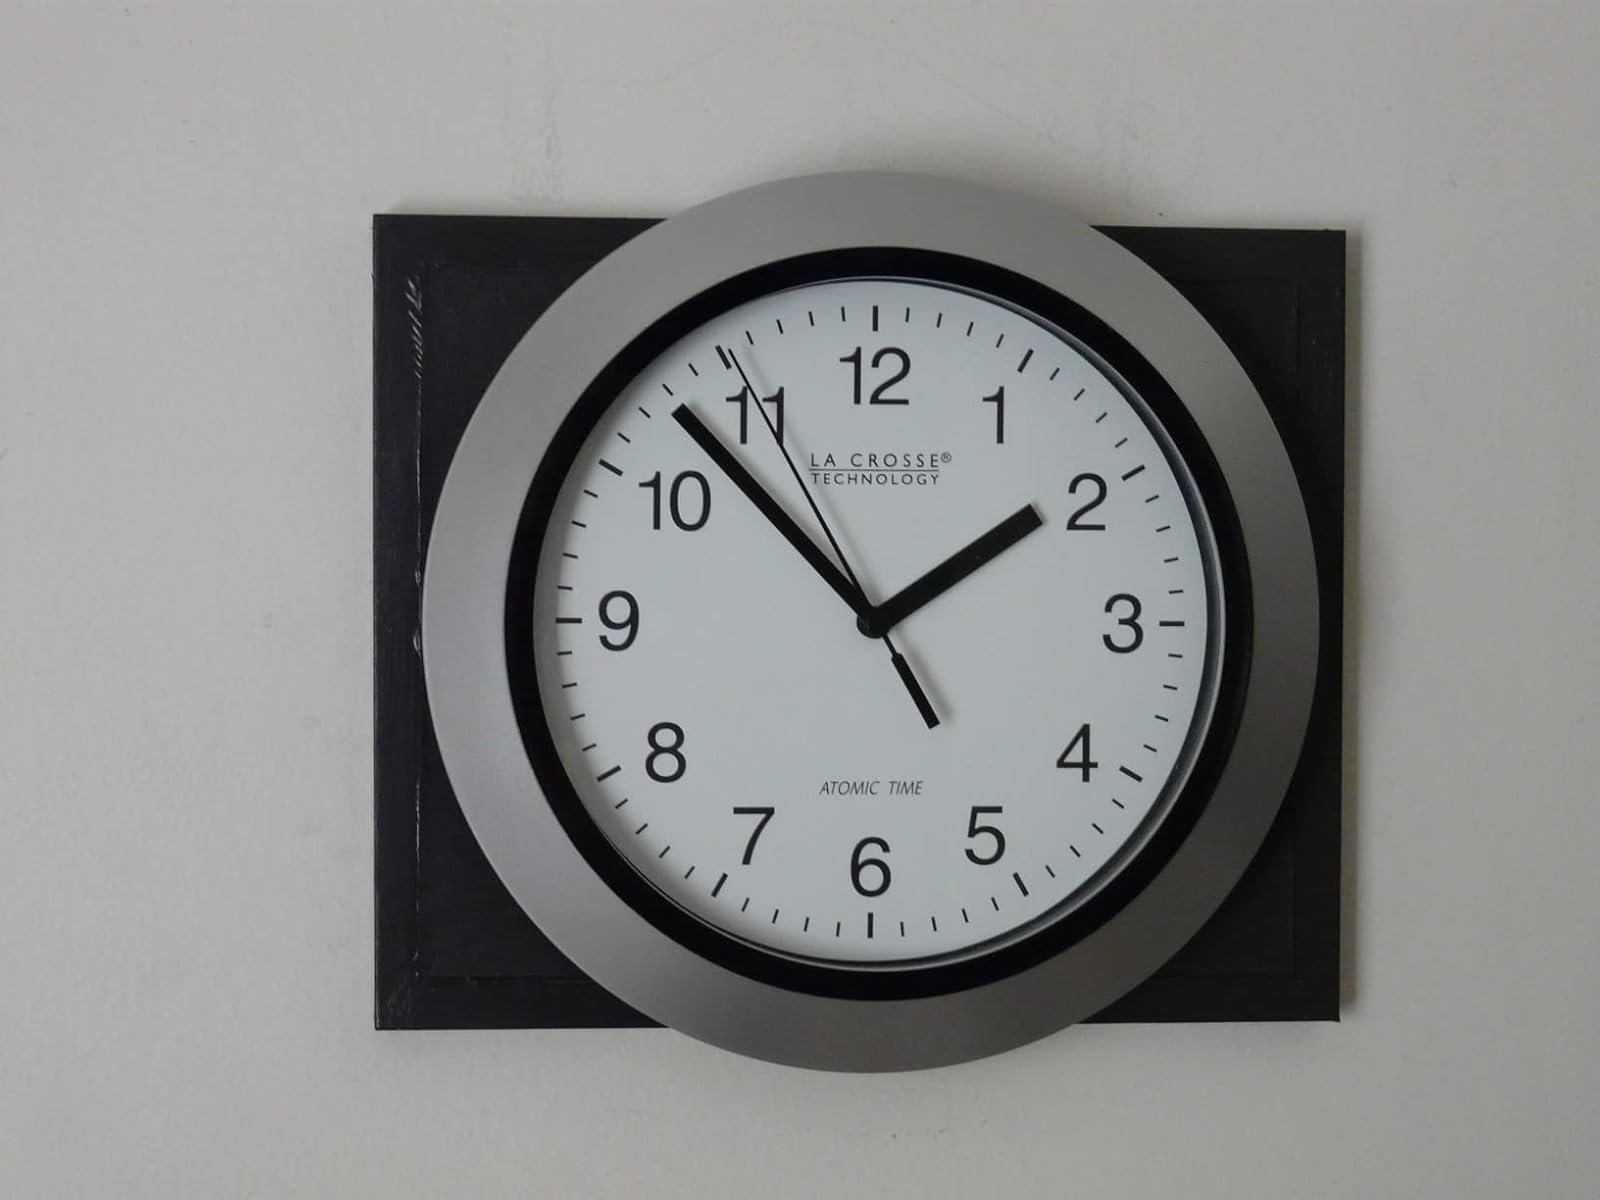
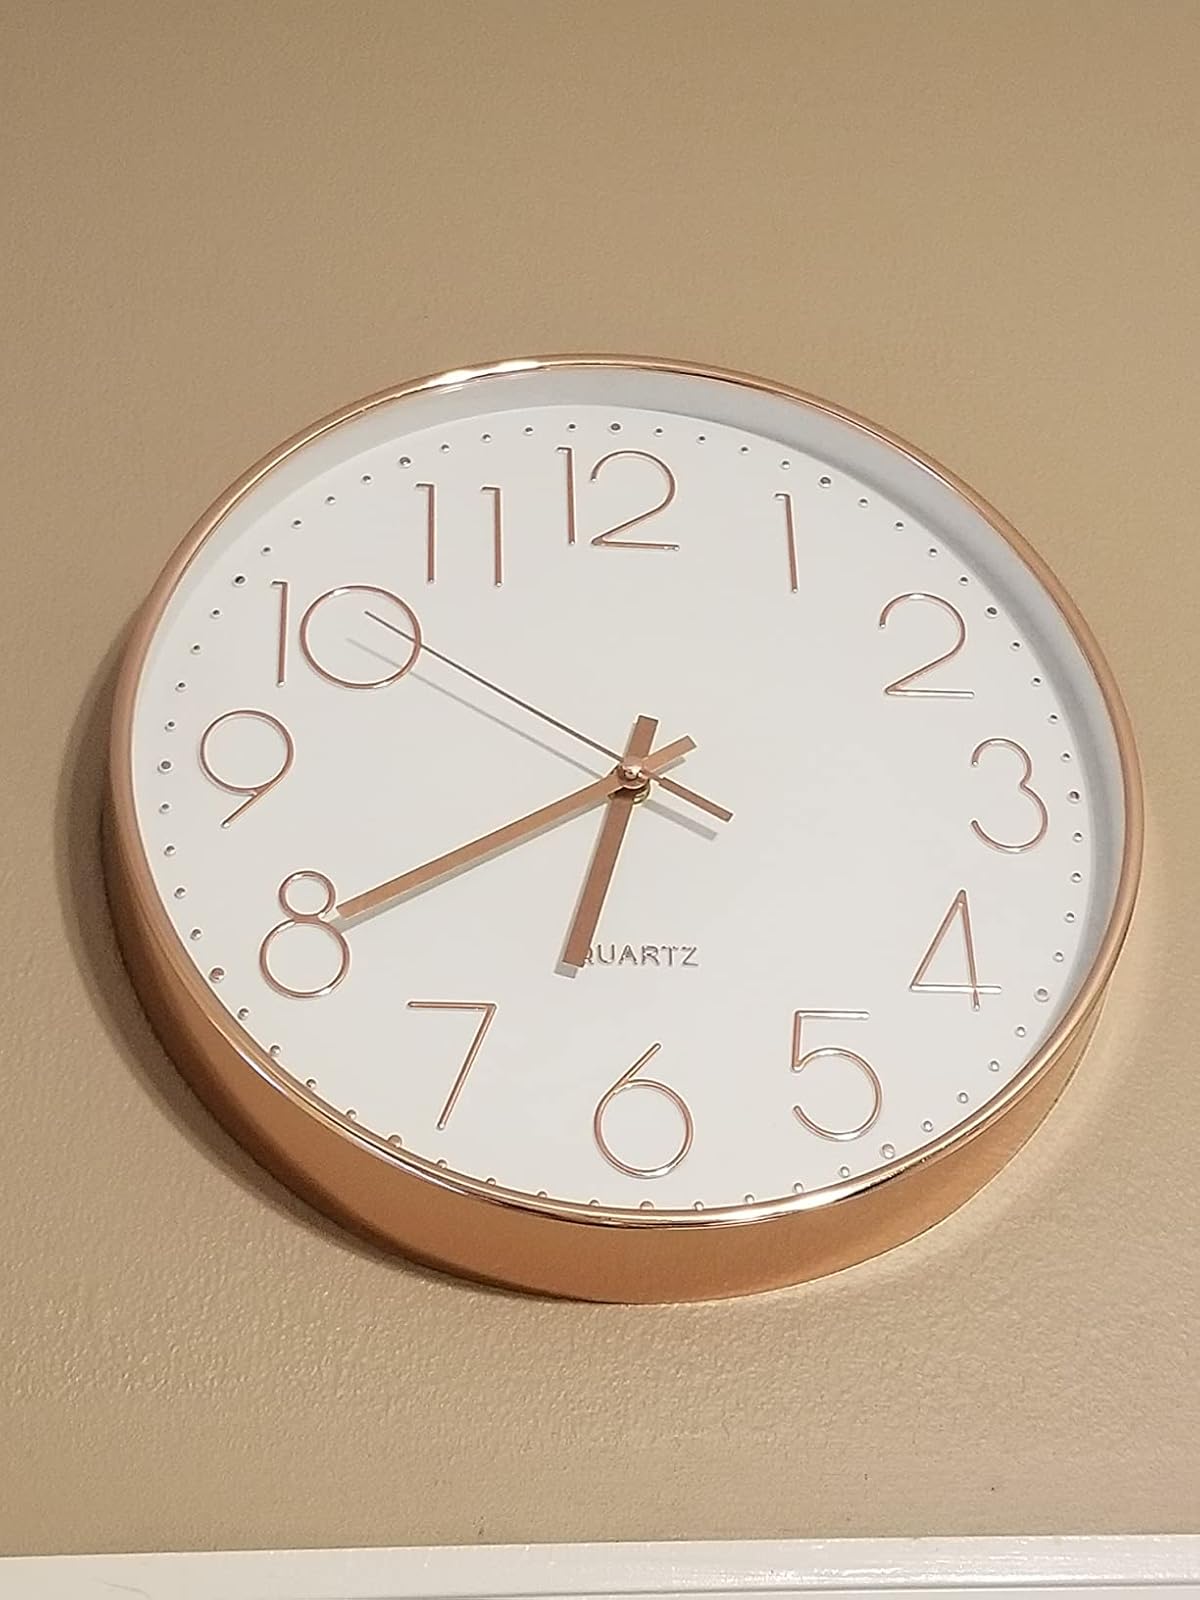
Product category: clock
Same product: no